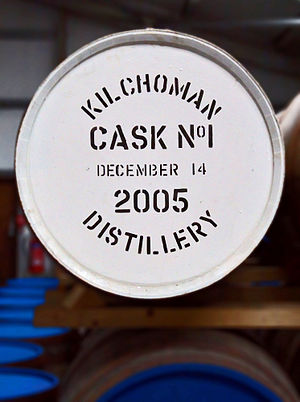
Cask strength
Et whiskyfad mærket "cask".
Cask strength er et mål på whiskys alkoholstyrke når den modner i fadet inden den hældes på flaske.